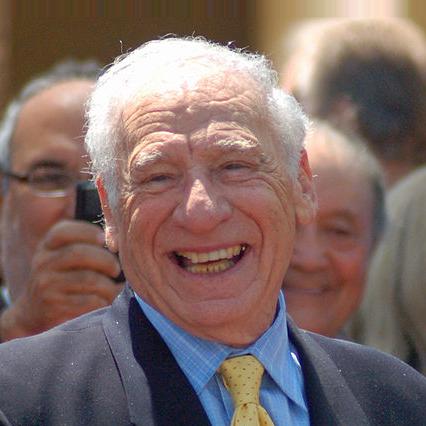
Age: 83